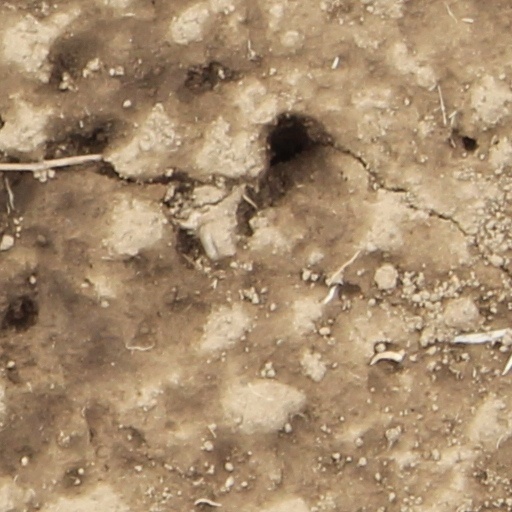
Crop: wheat